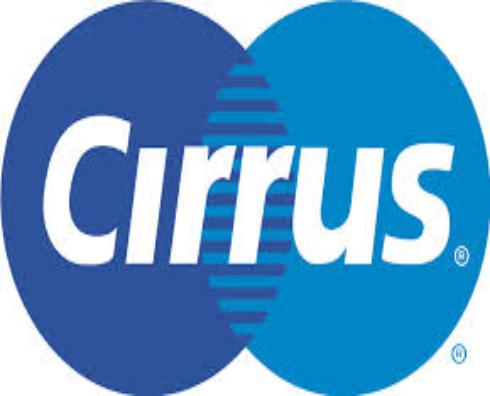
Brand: Cirrus
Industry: Electronic